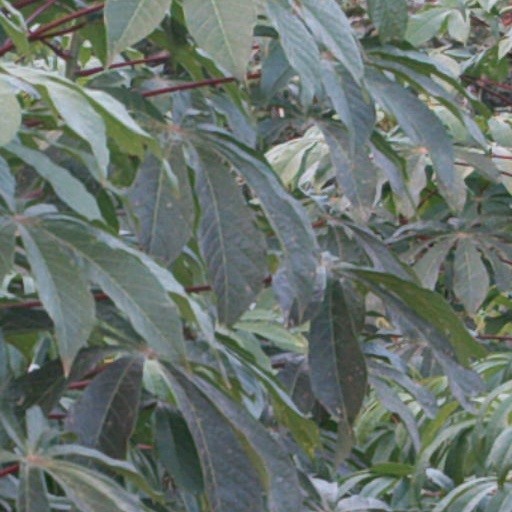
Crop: cassava